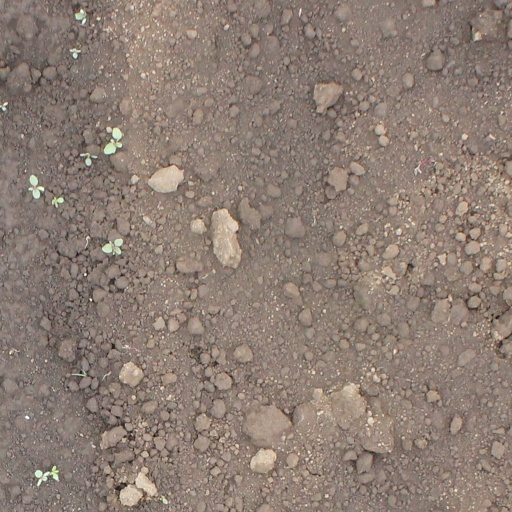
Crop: soybean